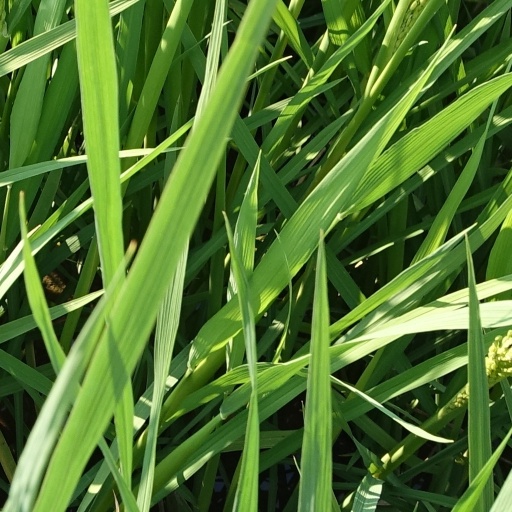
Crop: rice